Christopher Payne

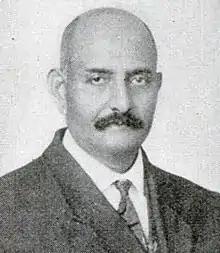
Hon C H Payne

Due to his faithful service to the Republican Party, in 1903 United States President Theodore Roosevelt named Payne as Consul General to the Danish West Indies, a rare appointment for an African American at that time. Payne replaced as consul another African American politician, Mahlon Van Horne, who had been impeached and removed from office for alleged interference in local politics and financial regularities at his consulate.